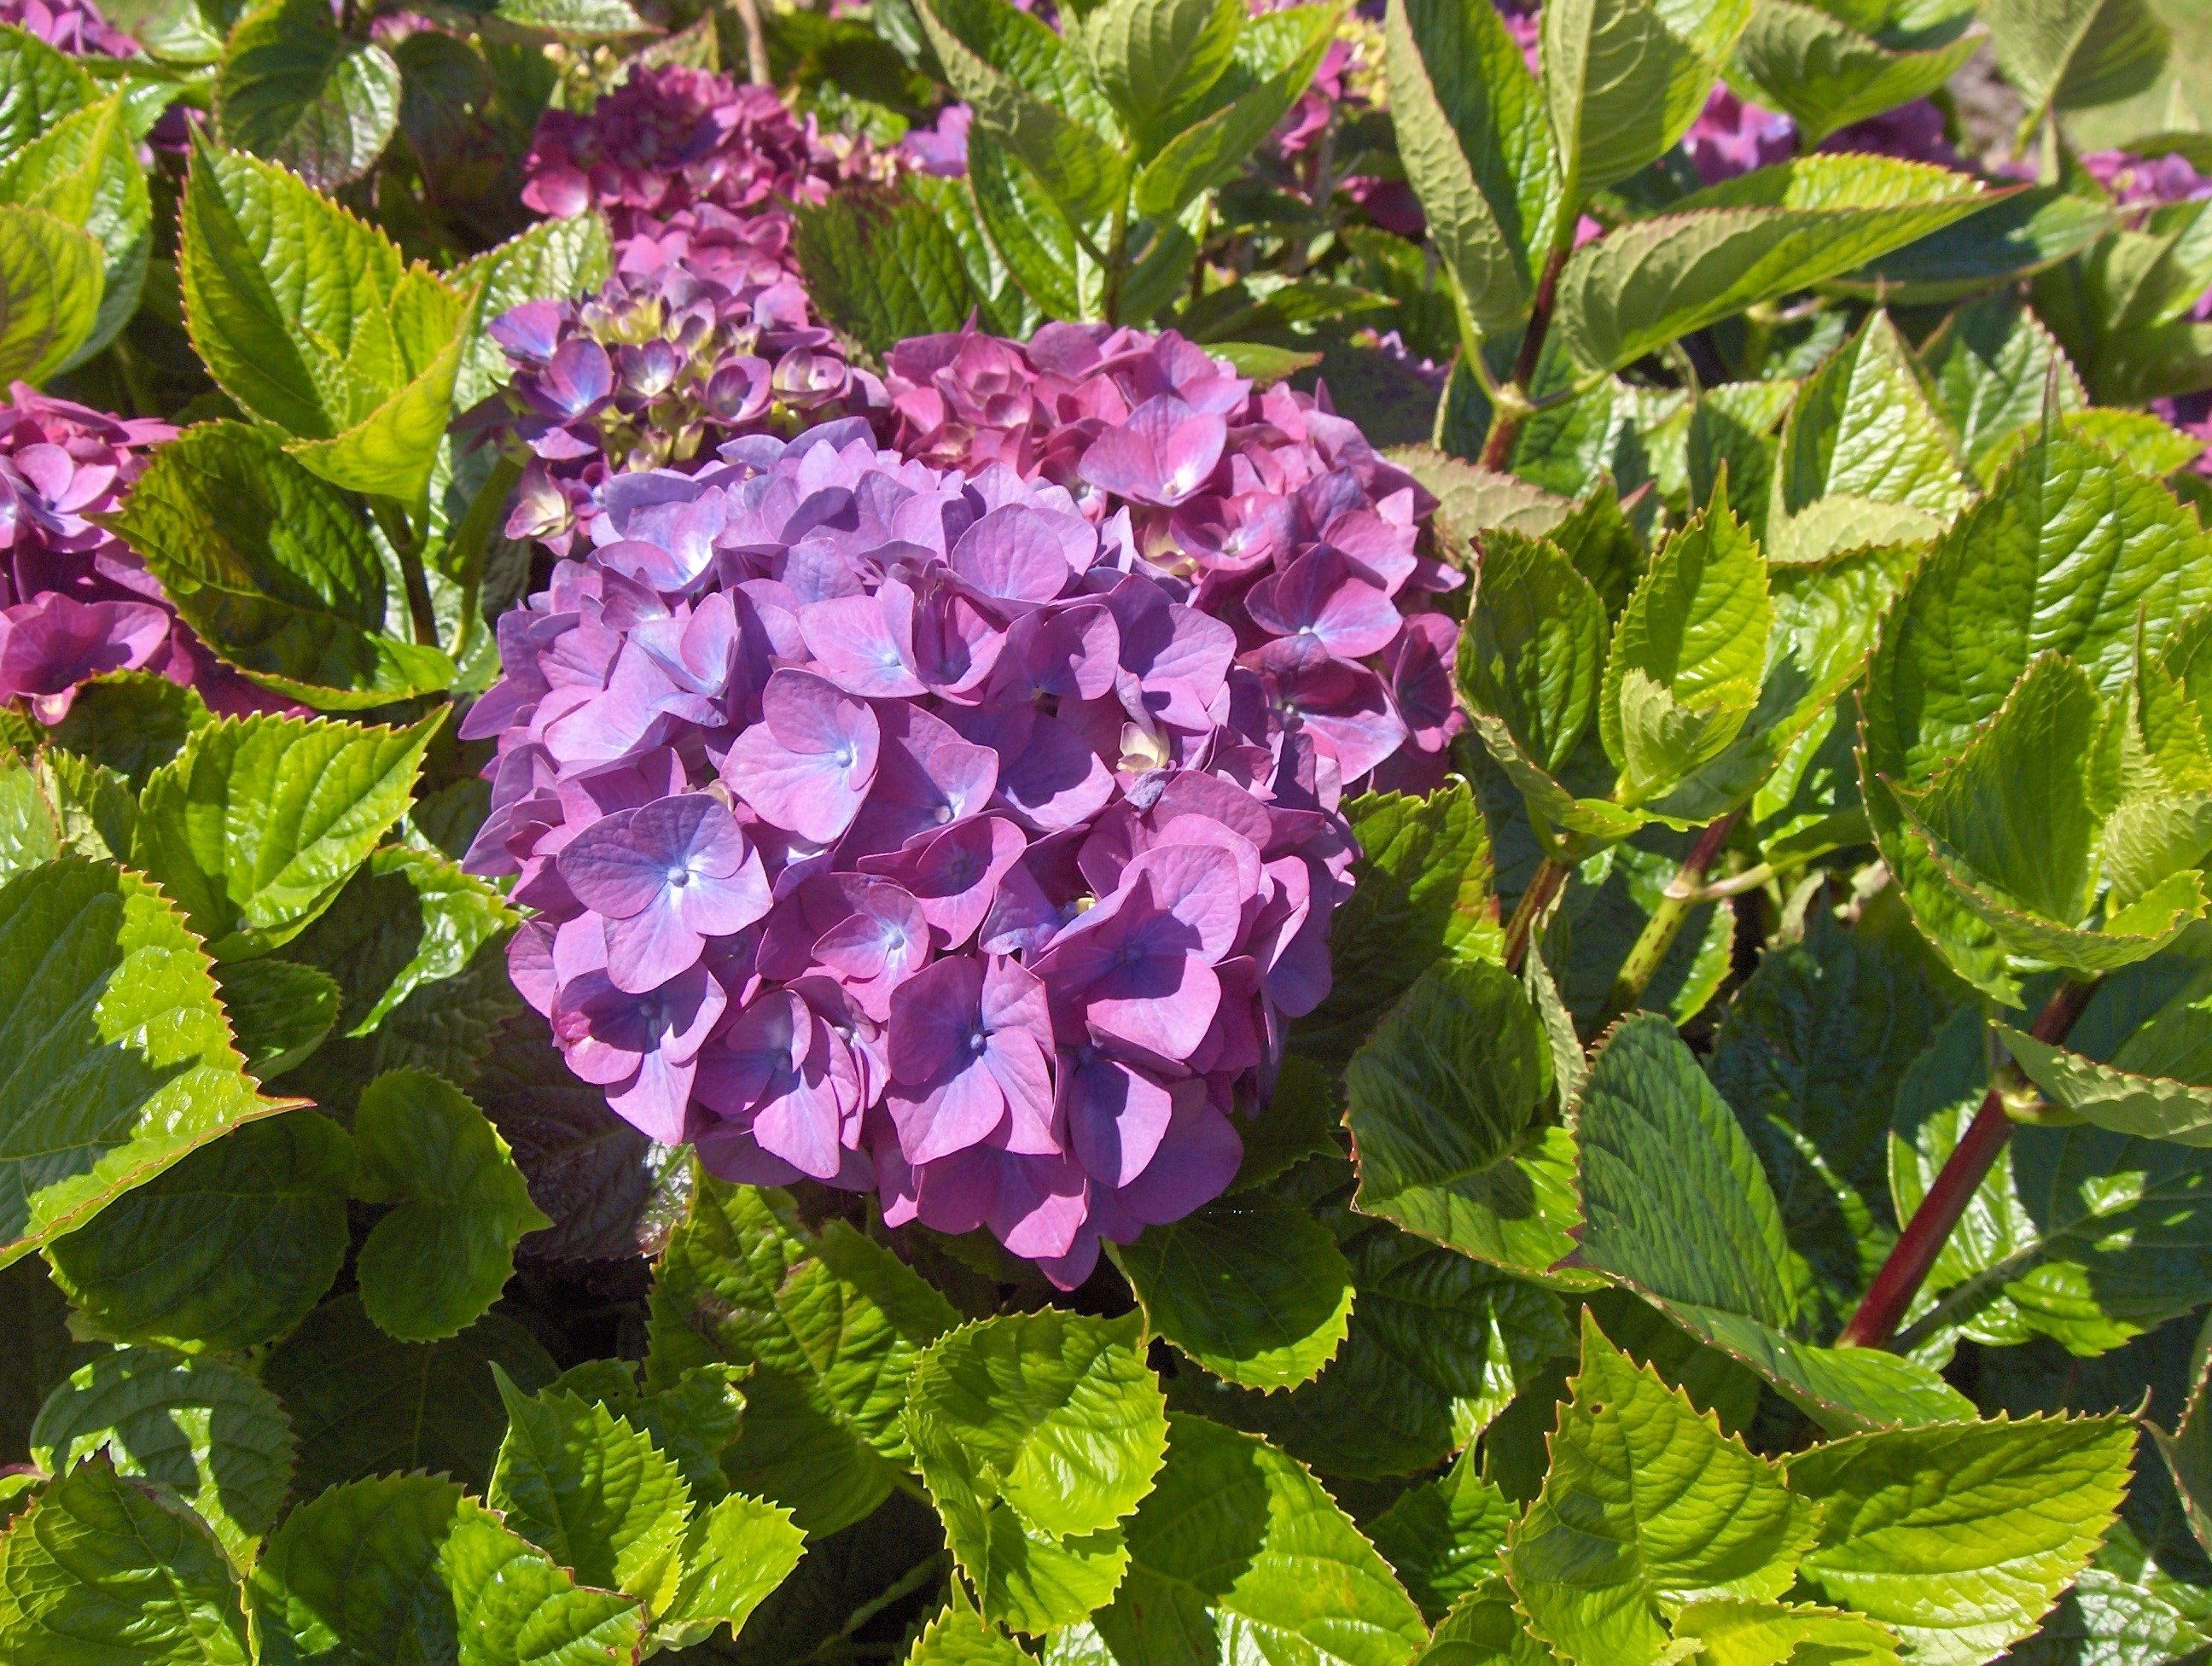
plant, flower, botany, garden, hydrangea, flowers, hydrangeas, flowering plant, hydrangeaceae, cornales, annual plant, land plant, hydrangea serrata